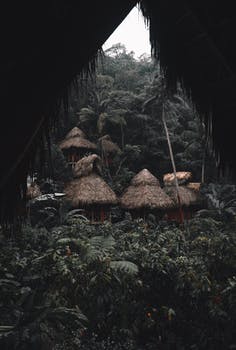
Label: No Watermark